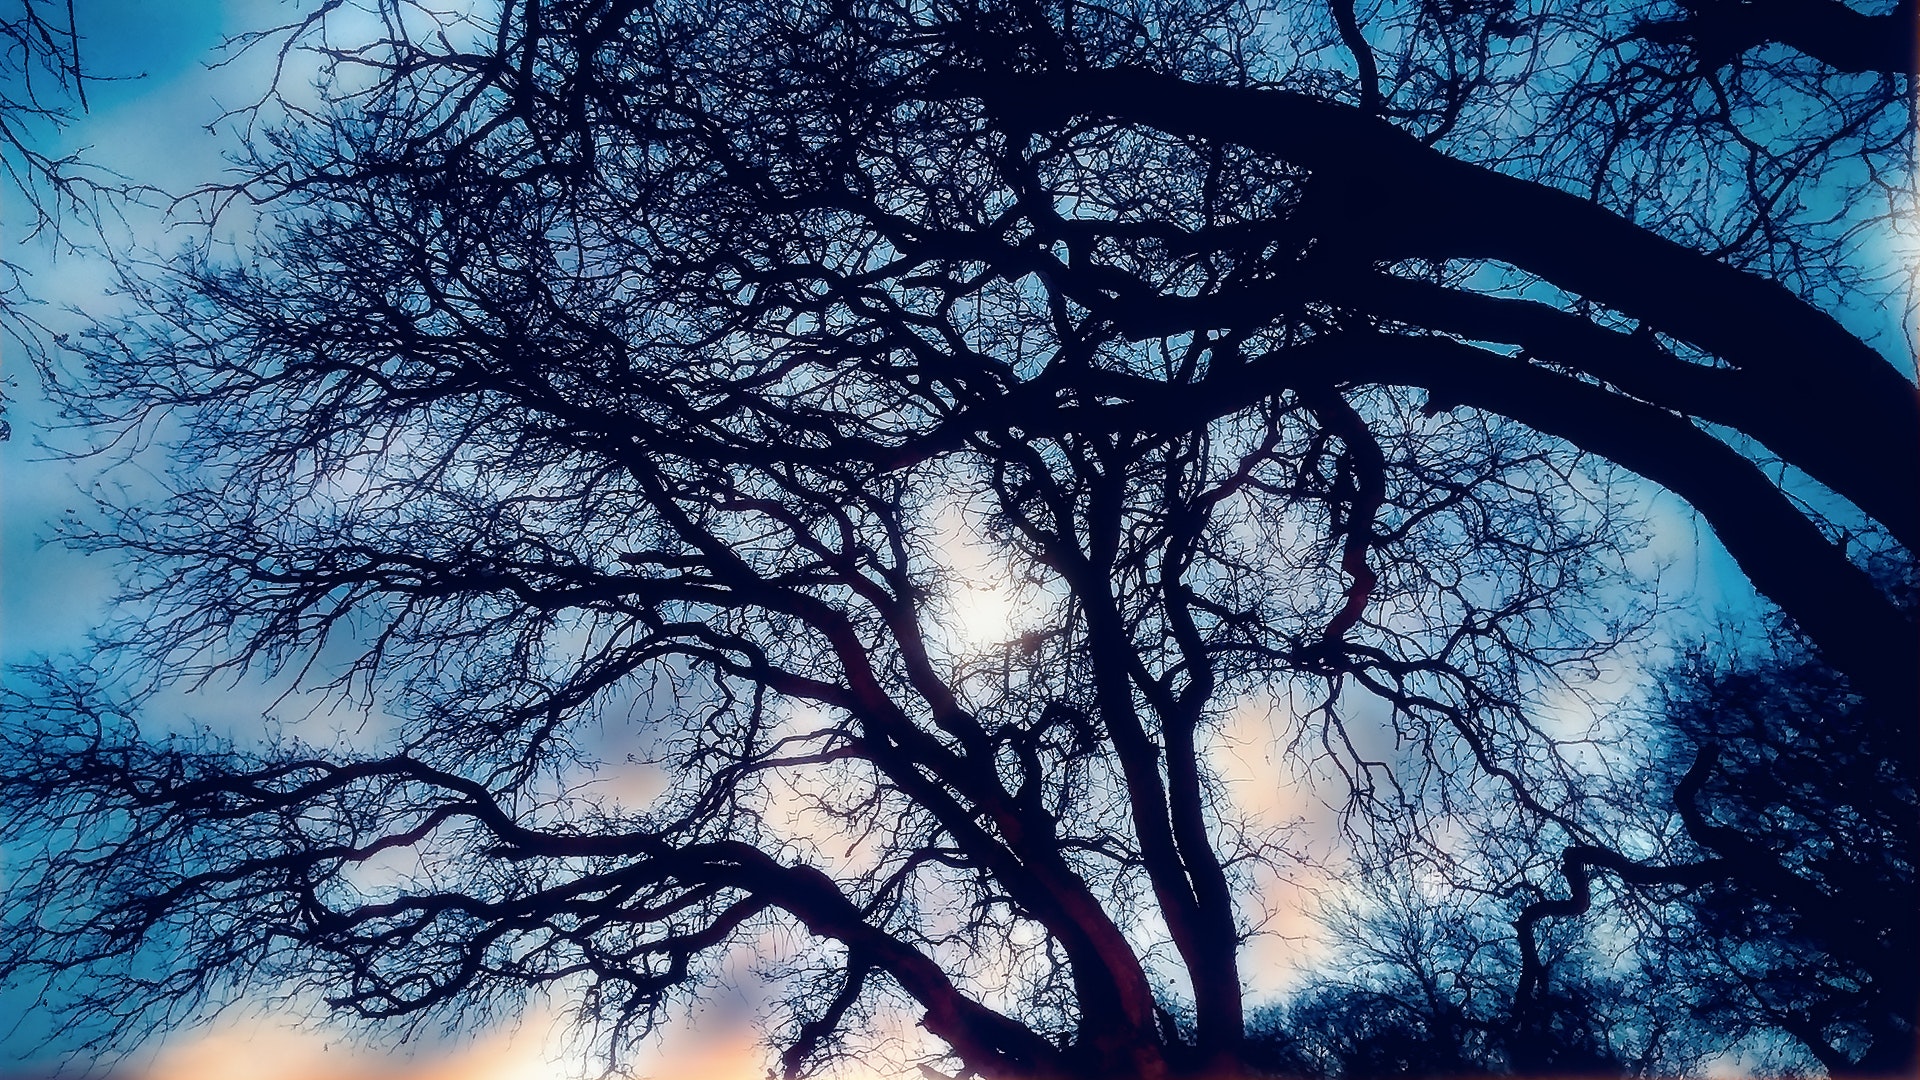
tree, sky, branch, blue, nature, natural landscape, woody plant, atmosphere, atmospheric phenomenon, plant, morning, winter, cloud, sunlight, leaf, trunk, twig, spring, Tints and shades, electric blue, evening, photography, forest, landscape, dusk, silhouette, world, woodland